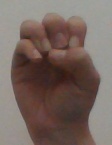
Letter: ha